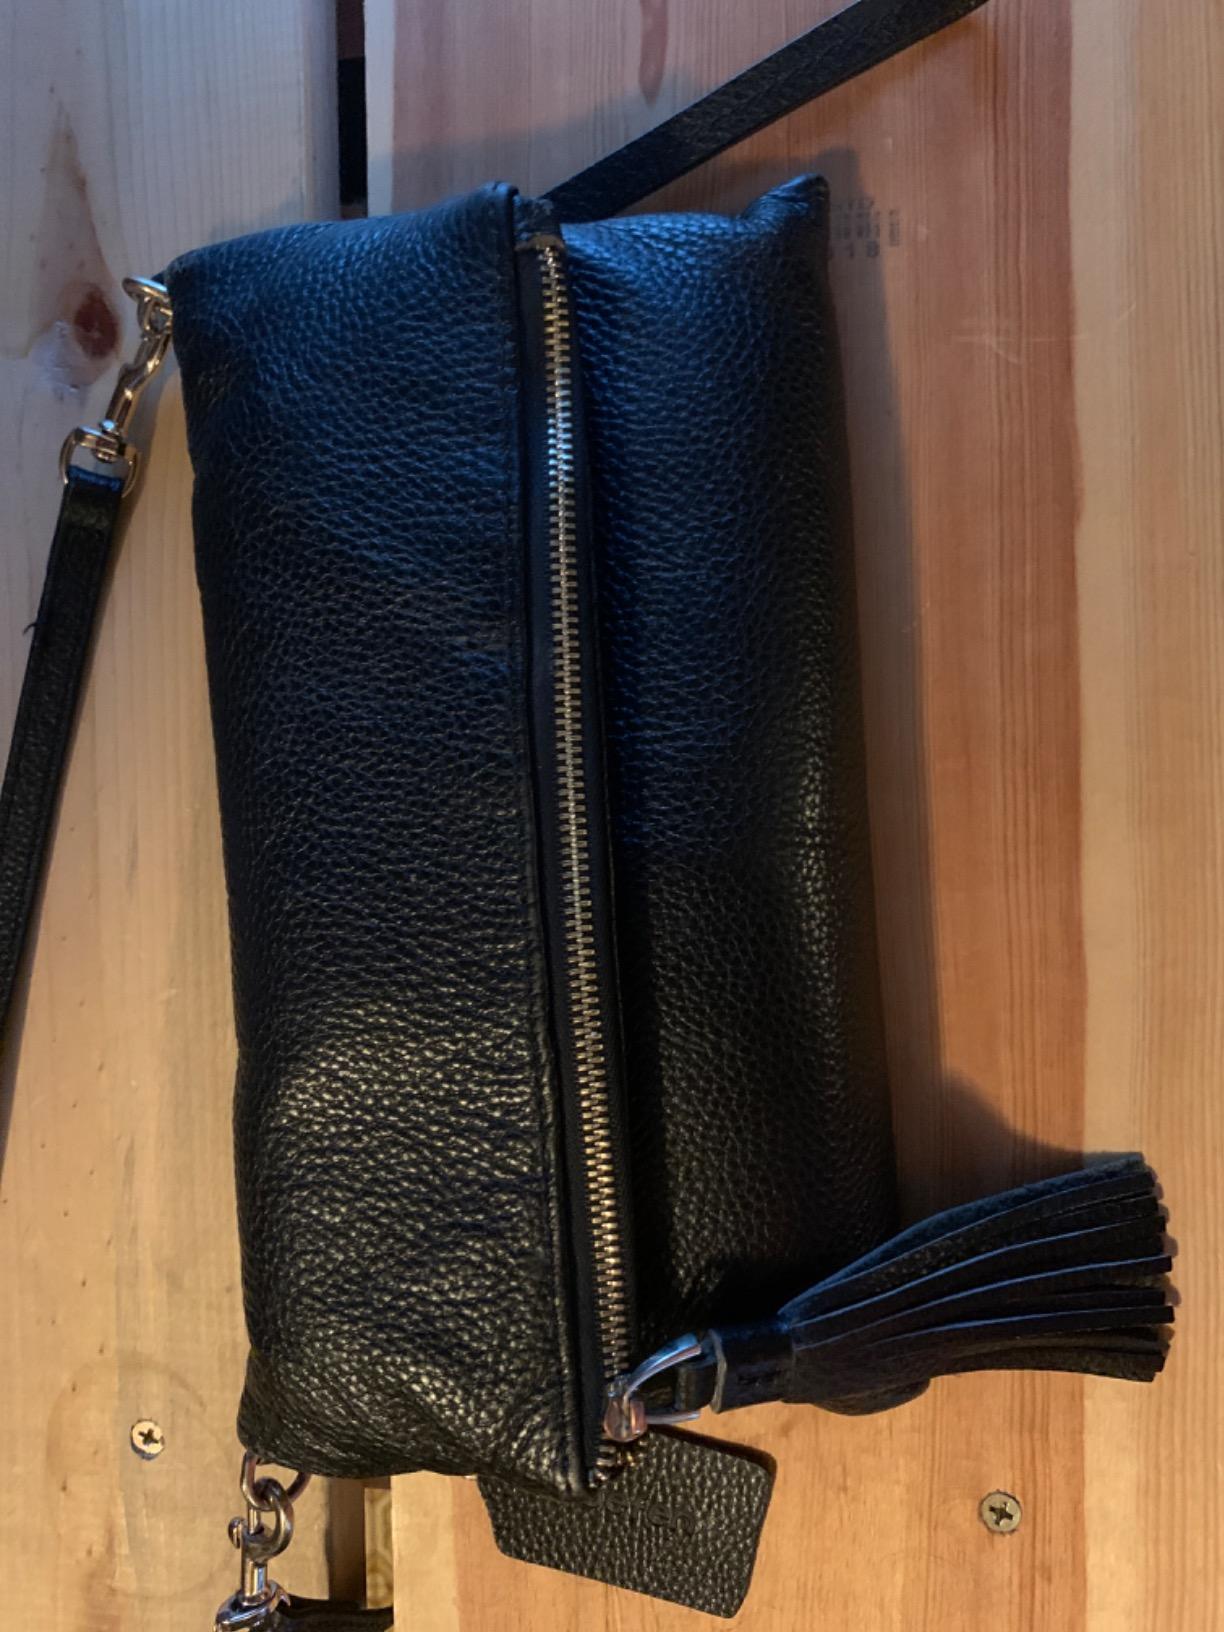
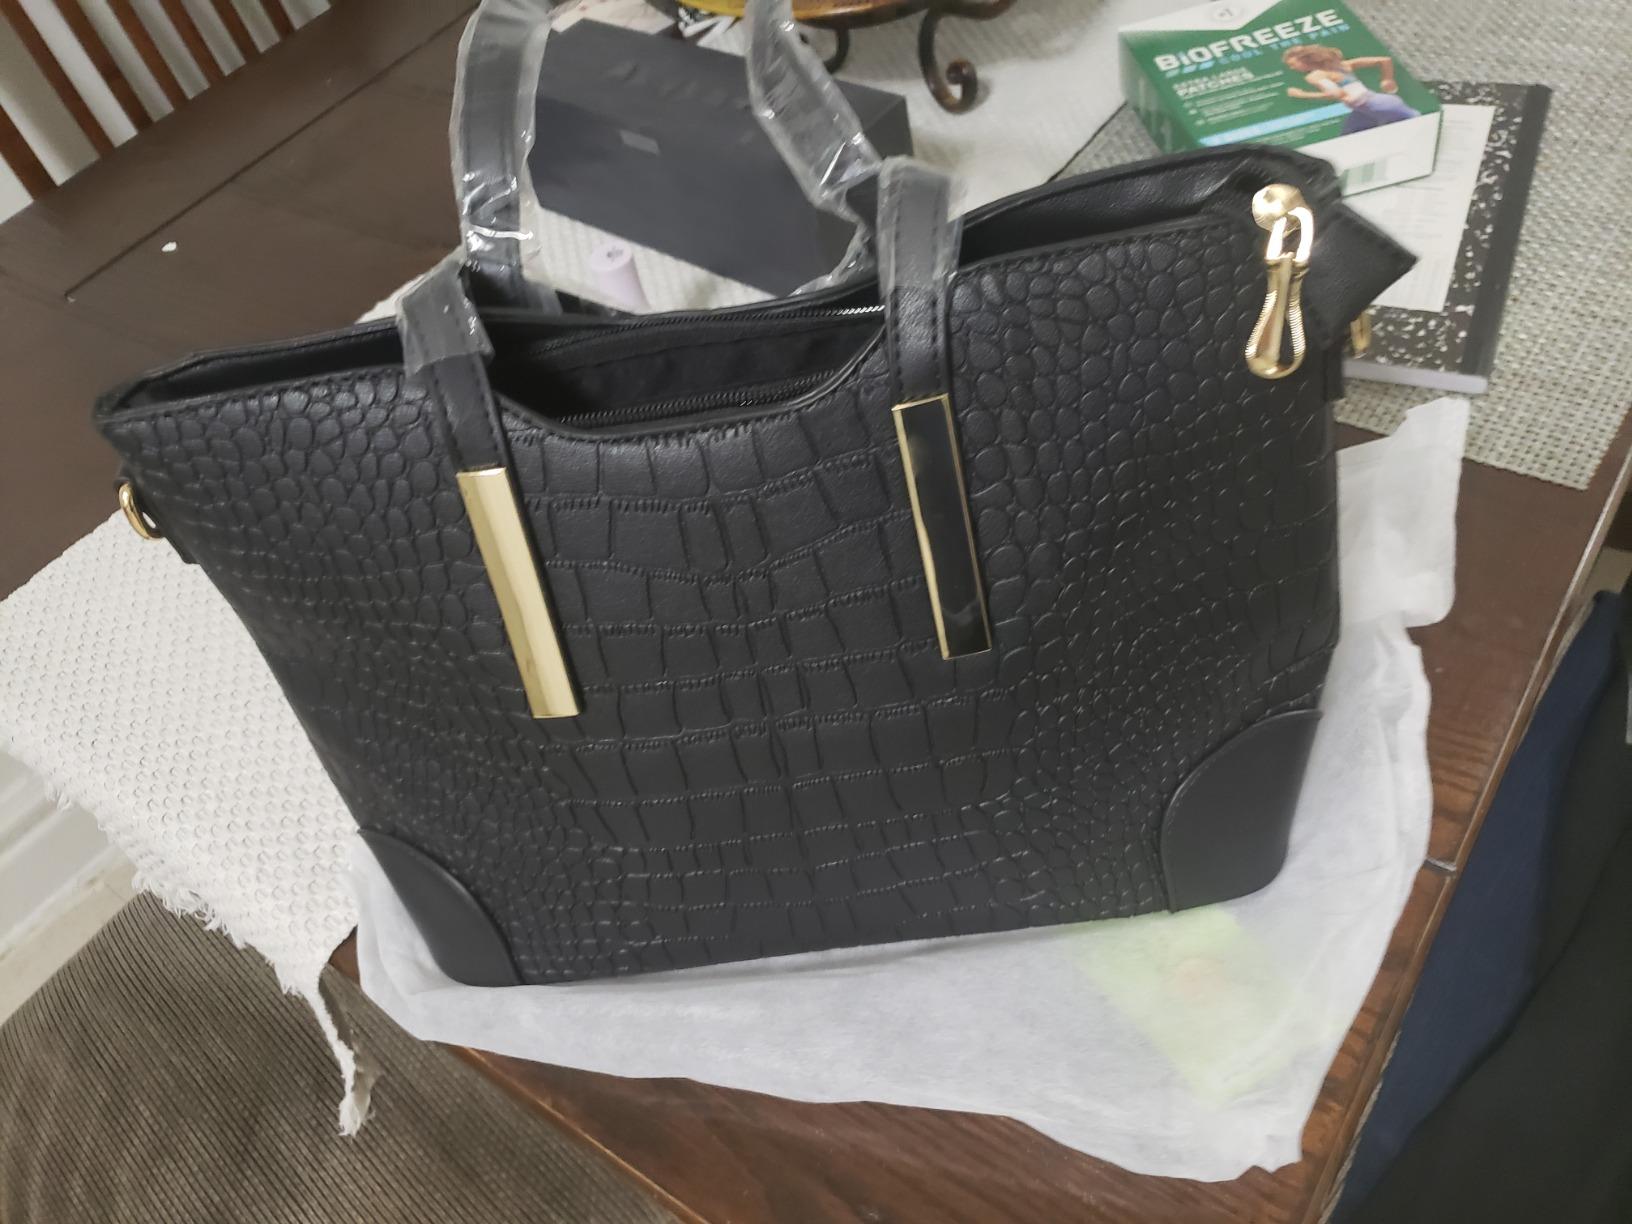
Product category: accessories_handbag
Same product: no